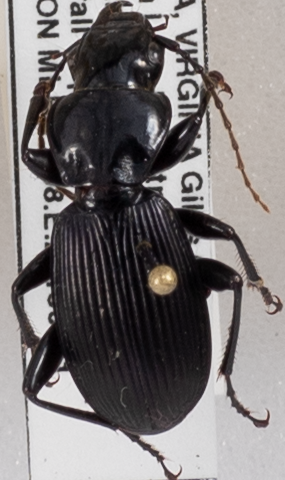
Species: Pterostichus moestus
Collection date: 2018-07-31
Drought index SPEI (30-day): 0.41
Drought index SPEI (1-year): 0.428
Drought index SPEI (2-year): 0.476